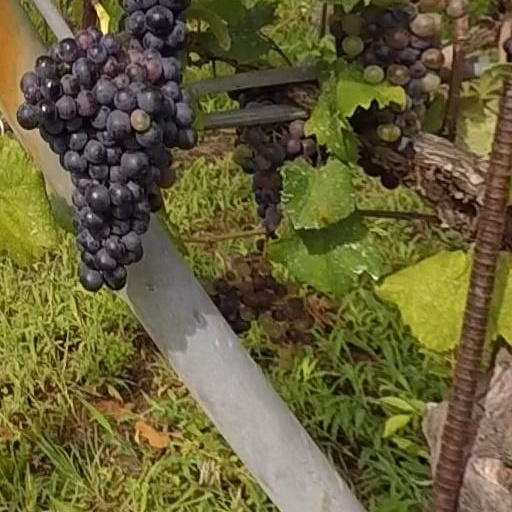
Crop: grape